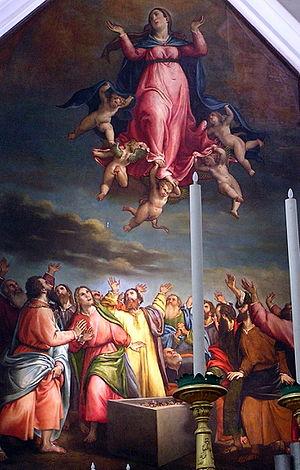
Les Marches historiquement incluses dans l'histoire des États pontificaux, sont un territoire riche en Cathédrales, Eglises et Abbayes ou Collégiales de différents ordres religieux. La plus grande partie des édifices ici recensés étant de style composite, nous avons choisi de catégoriser les ouvrages en fonction du style prédominant.